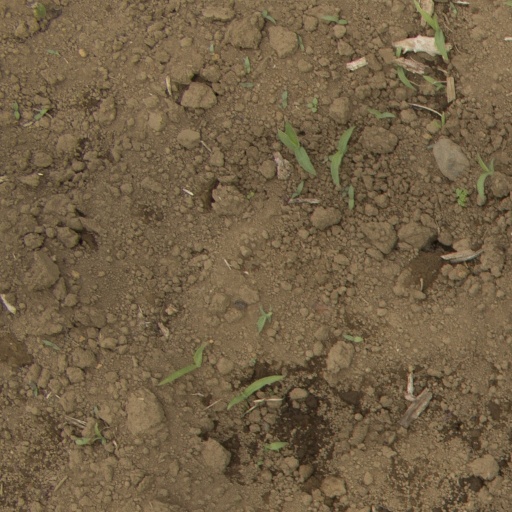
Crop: Jerusalem artichoke